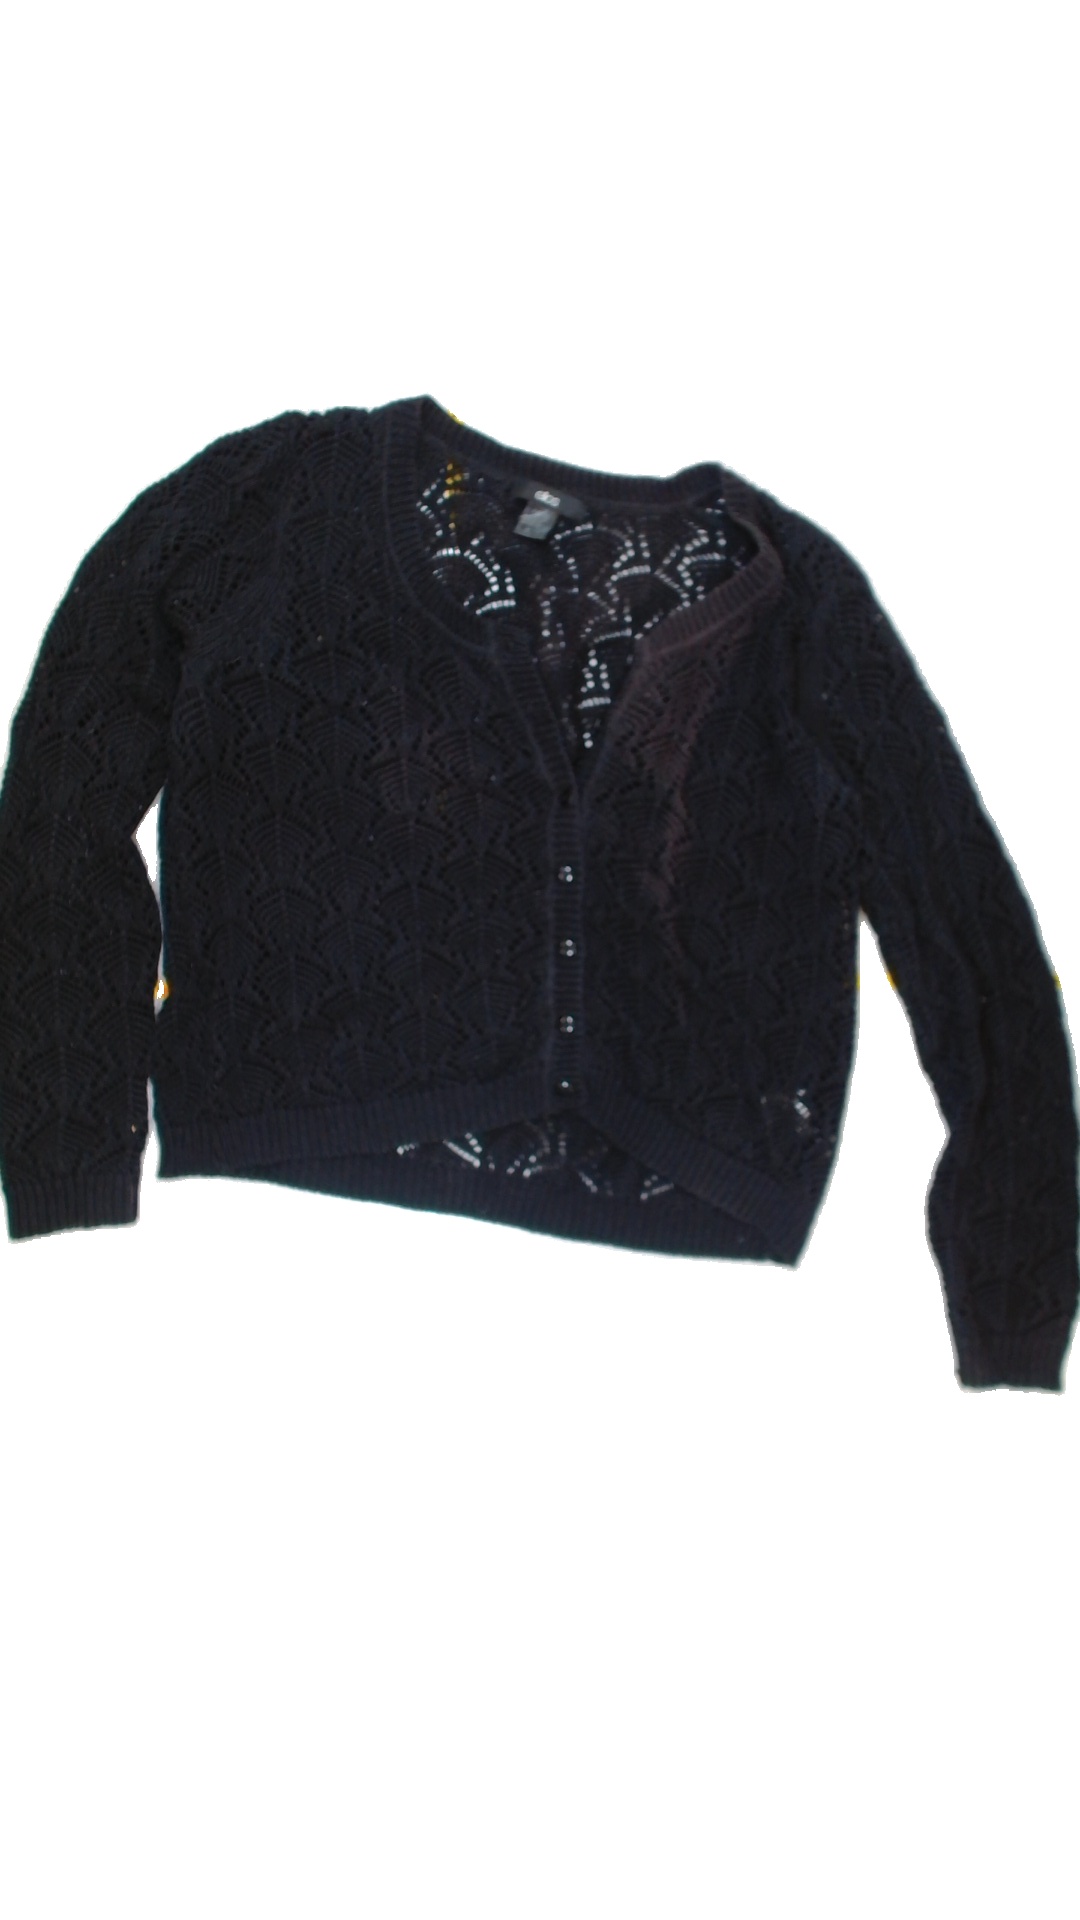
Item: Sweater (Ladies)
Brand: Ellos
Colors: Black
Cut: C-collar
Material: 65% Acry 35% Cotton
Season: All
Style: No trend
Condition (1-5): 2
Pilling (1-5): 4
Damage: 1
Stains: No
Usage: Export
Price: <50